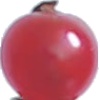
Label: redcurrant